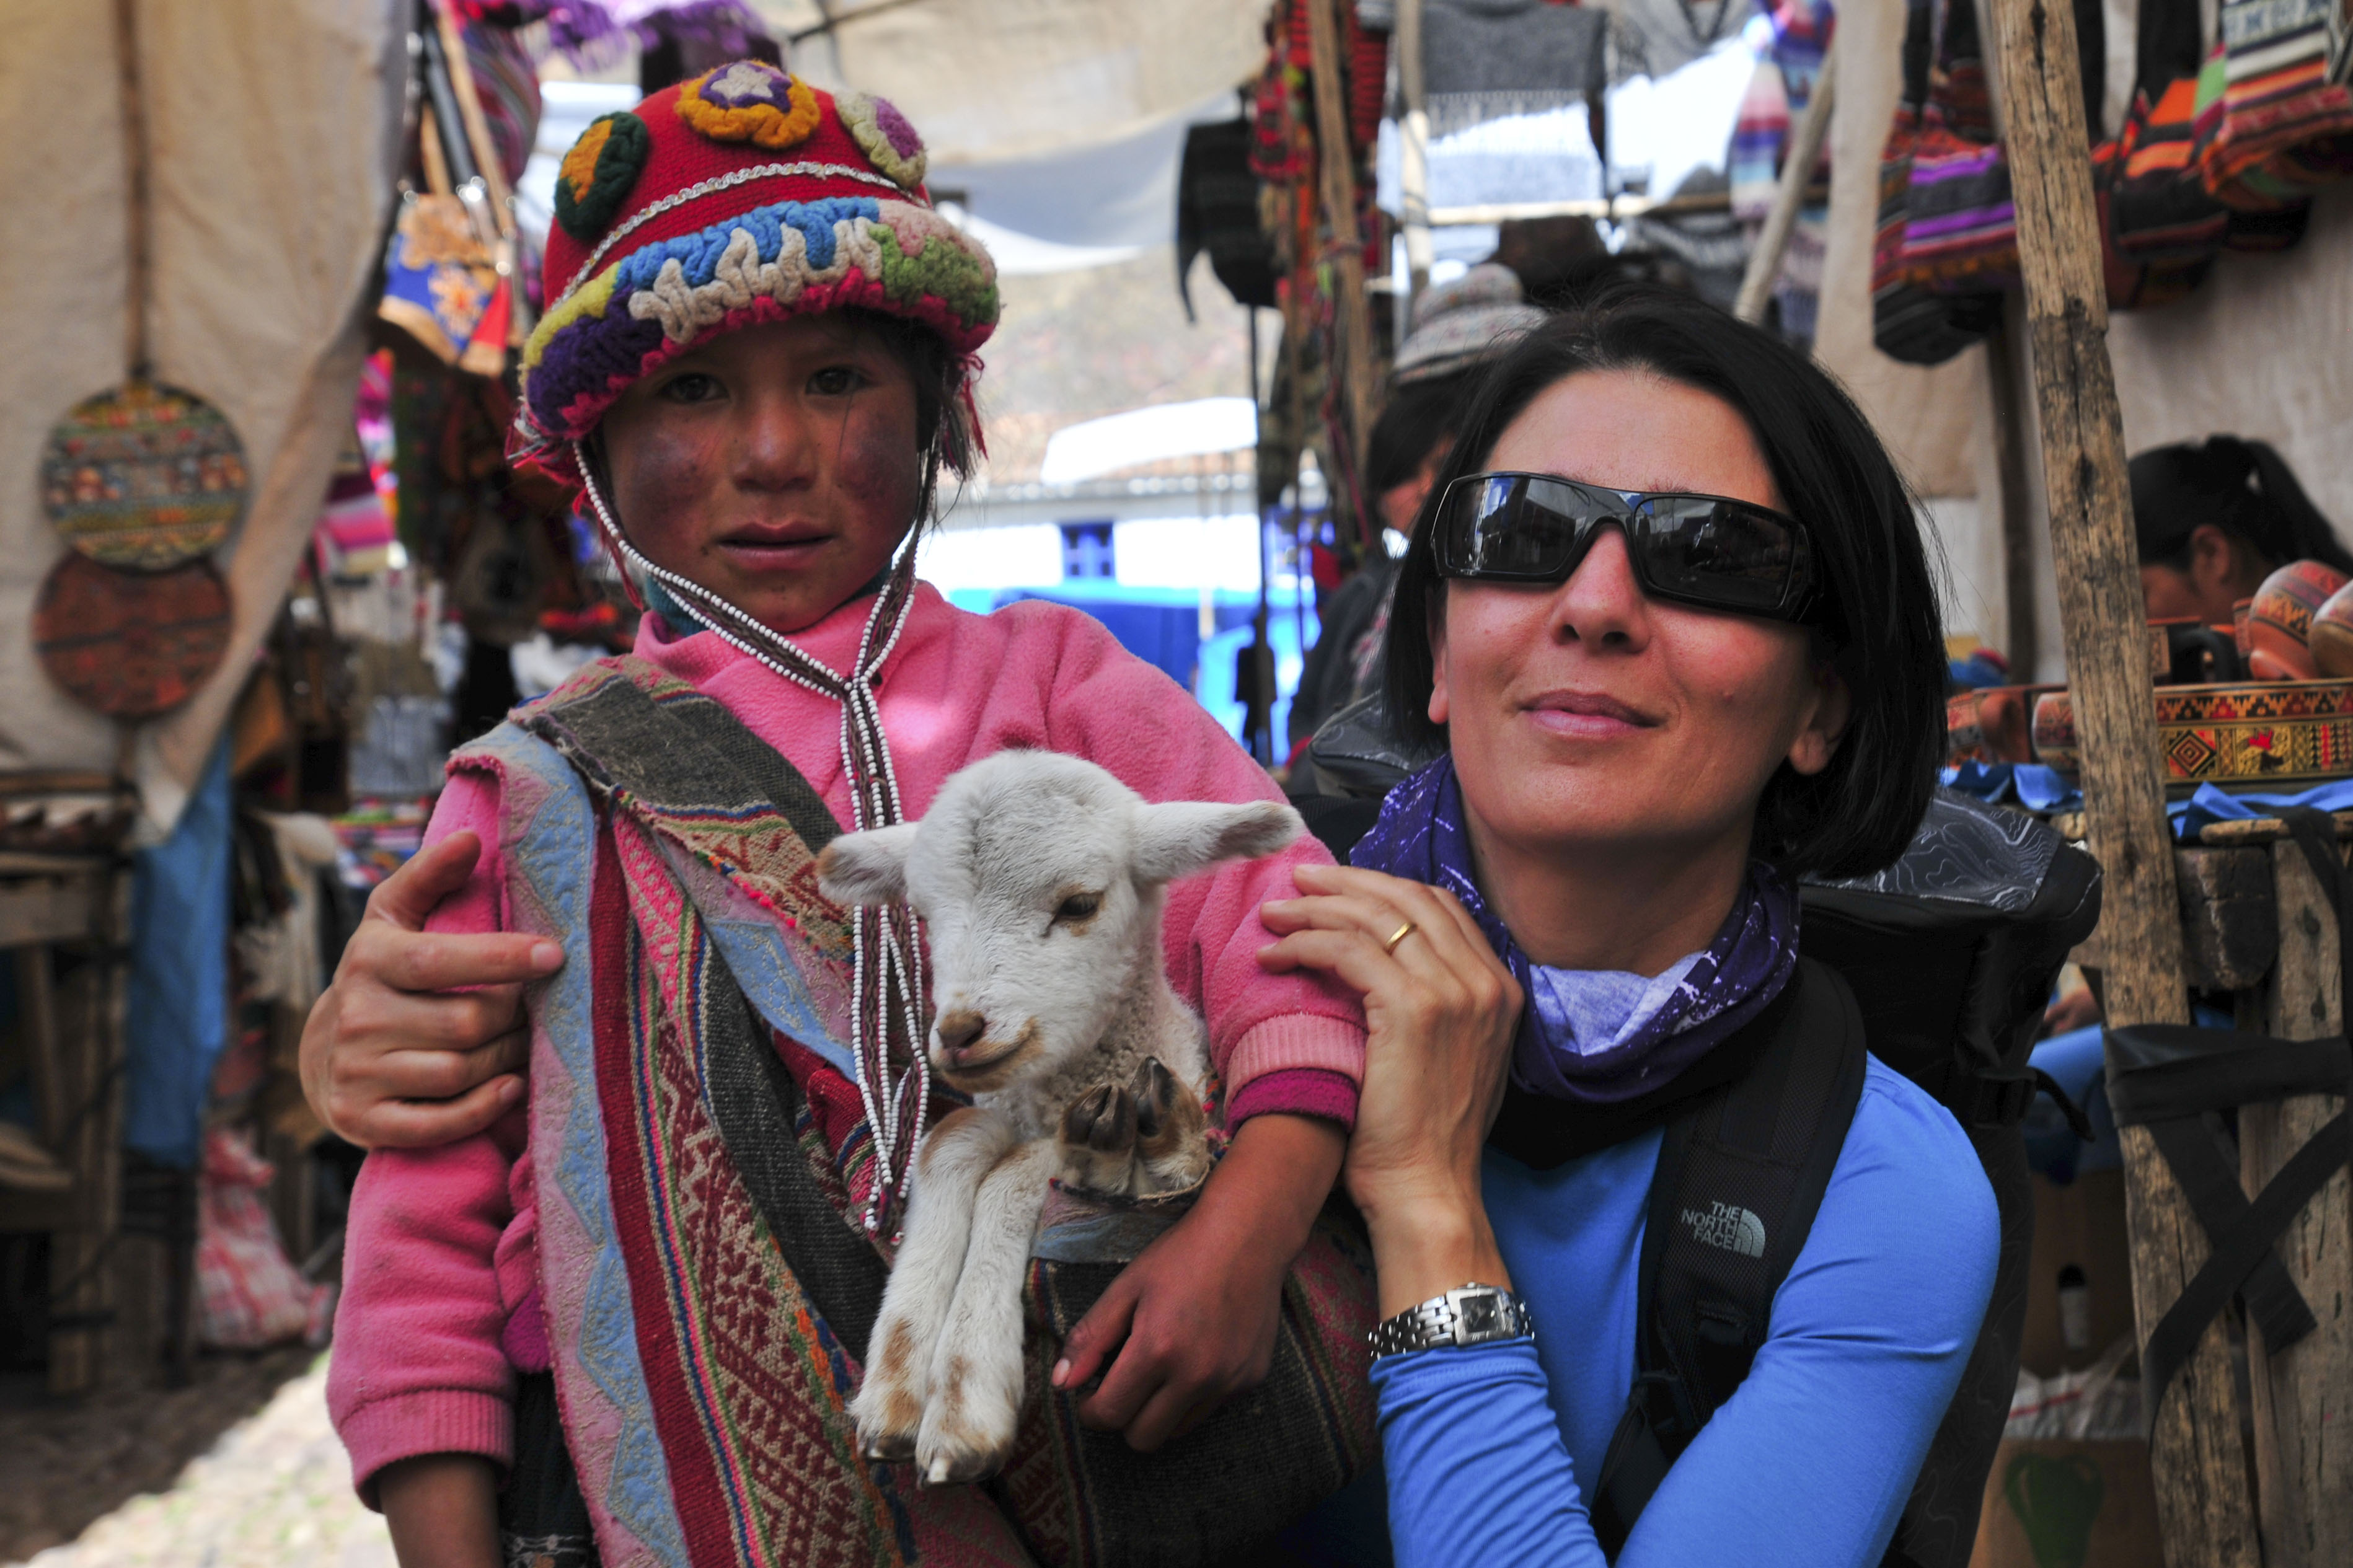
people, crowd, carnival, market, nikon, peru, festival, tradition, fair, d300